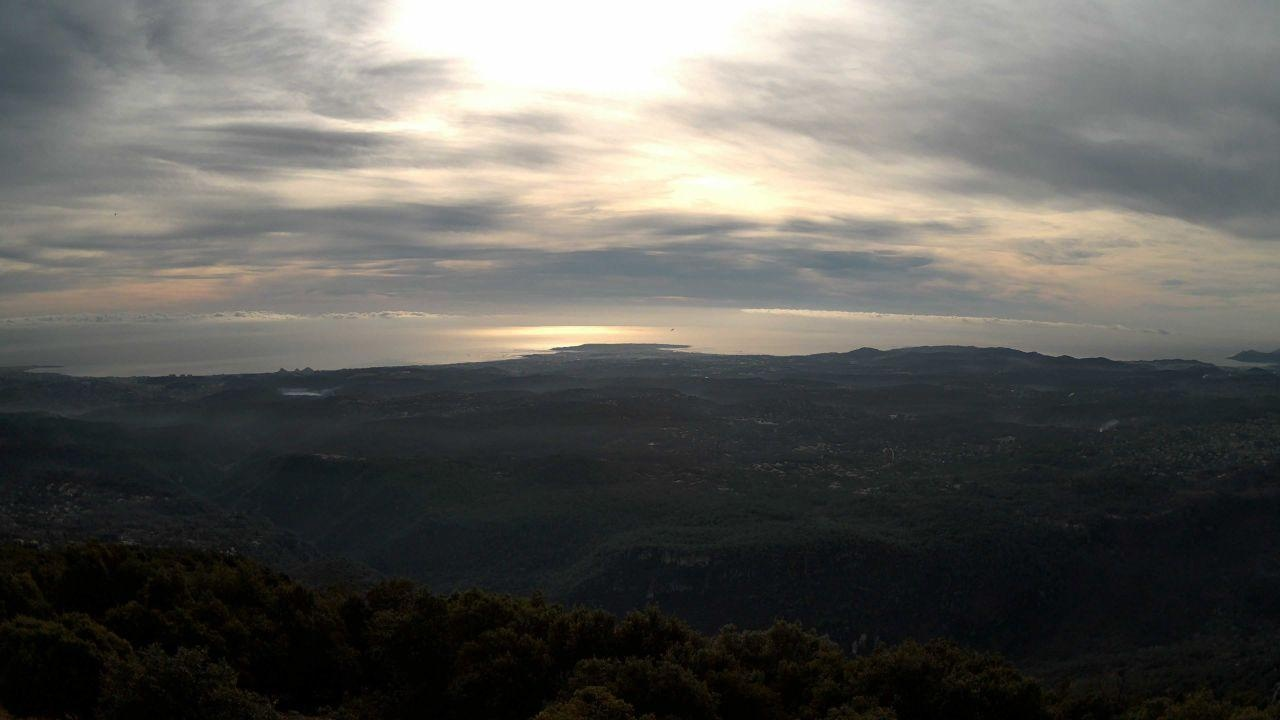
Fire: no
Smoke: yes